Anne Fletcher

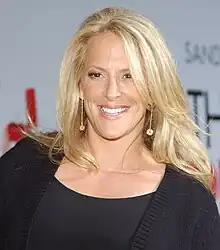
Fletcher at the June 2009 premiere for "The Proposal"

Anne Fletcher (born May 1, 1966) is an American choreographer, film director, dancer and actress. She directed the films "Step Up" (2006), "27 Dresses" (2008), "The Proposal" (2009), "The Guilt Trip" (2012), "Hot Pursuit" (2015), "Dumplin'" (2018), and "Hocus Pocus 2" (2022).